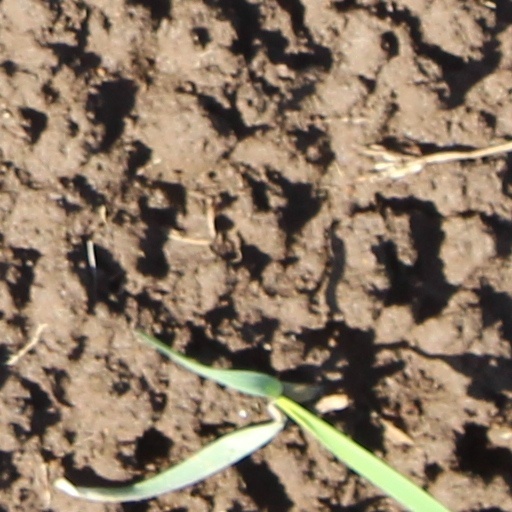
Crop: wheat